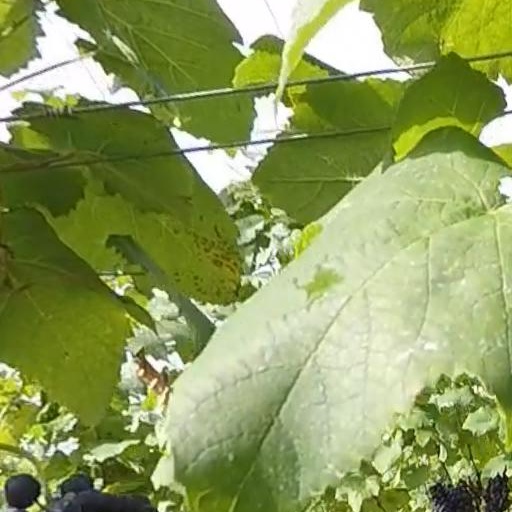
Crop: grape